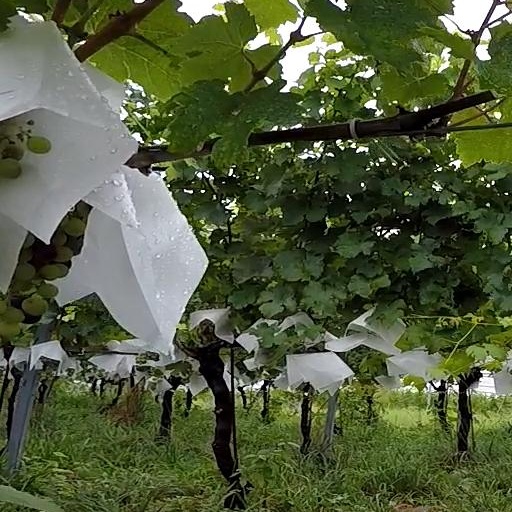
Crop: grape